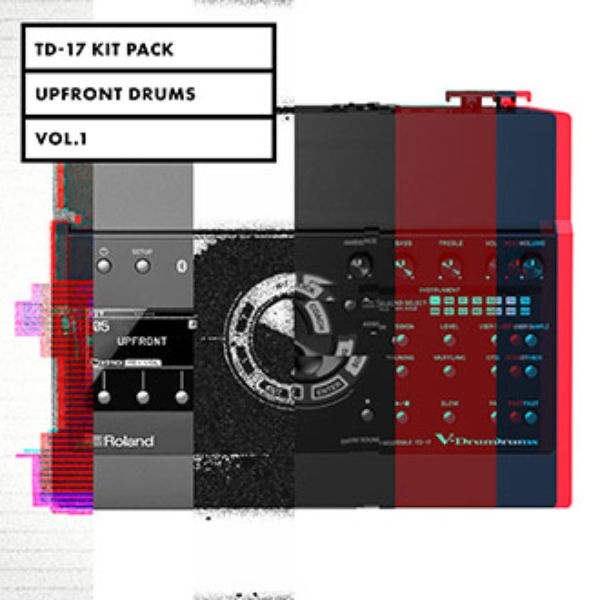
Roland Cloud TD-17 Kit Pack Upfront Drums Vol. 1
Brand: Roland Cloud
Make a statement in any genre with Upfront Drums Vol. 1, a premium collection of drum kits and custom layered samples for the TD-17 V-Drums sound module. Tuned by pro drummers and top audio engineers for high-impact sound in every playing situation, these five versatile kits provide dynamic, driving drums for a variety of styles and feature full, punchy tones with strong attack and presence. Studio Funk This kit features a poppy brass snare and maple toms processed with punchy lo-fi compression for a strong attack with warm, resonant overtones. Perfect for classic funk and soul styles, these inspiring drum tones also work nicely with rock and alternative genres. Close & Punchy Recreates the close-mic sound of modern studio drums, highlighted by a ringing brass snare and beech drum shells for a full and punchy delivery. Ideal for rock, pop, and country styles. Bright Rock Crafted with alternative rock in mind, this loud-and-proud kit features birch drum shells for a strong attack and a stainless-steel snare that easily slices through driving guitars and bass. Heavy studio-style compression delivers punch and presence to form a solid foundation for any rock performance. Warm Soul Perfect for soul, funk, and ’70s music styles, this kit is tailor-made for generating fat backbeats. The mahogany snare and maple drum shells have a warm, roomy sound, and a variety of percussion and clap sounds are also available to add color and interest. Full Metal This monster kit features huge, thunderous drum sounds with plenty of attack and definition, allowing fast, precision playing to cut through the densest mixes. An aluminum snare combined with birch drum shells creates the perfect platform for high-impact double-kick playing and blast beats. Key Features: Five premium kits for performance, recording, and daily drumming sessions Includes custom layered samples that can also be used to create your own kits Compatible with the TD-17 V-Drums sound module (Version 2.01 or later required) Available with a Lifetime Key purchase in Roland Cloud Manager
Category: Arts & Entertainment > Hobbies & Creative Arts > Musical Instruments > Electronic Musical Instruments > Sound Synthesizers